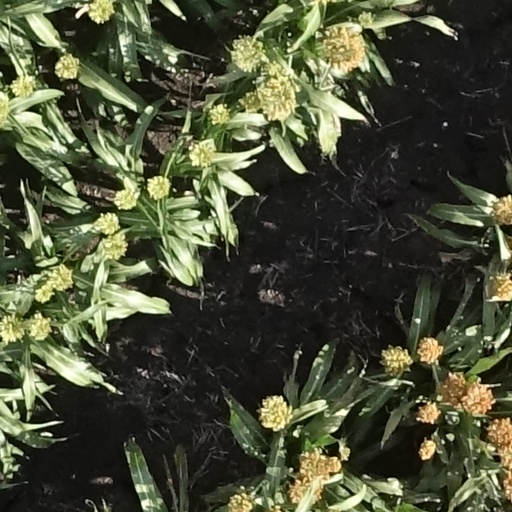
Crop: sorghum